Laura Martin Rose

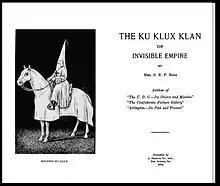
Title pages of "The Ku Klux Klan or Invisible Empire" (1914) by Laura Martin Rose.

Rose was born in 1862 near Pulaski, Tennessee, the town where the Ku Klux Klan would be formed three years later. After her marriage to Solon Edward Franklin Rose, she often identified herself with her husband's name, as Mrs. S. E. F. Rose.